Graaff-Reinet Commando

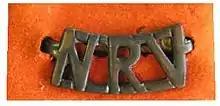
UDF era National Reserve of Volunteers shoulder tab

During this era, the unit was mainly used for area force protection, search and cordones as well as stock theft control assistance to the rural police.